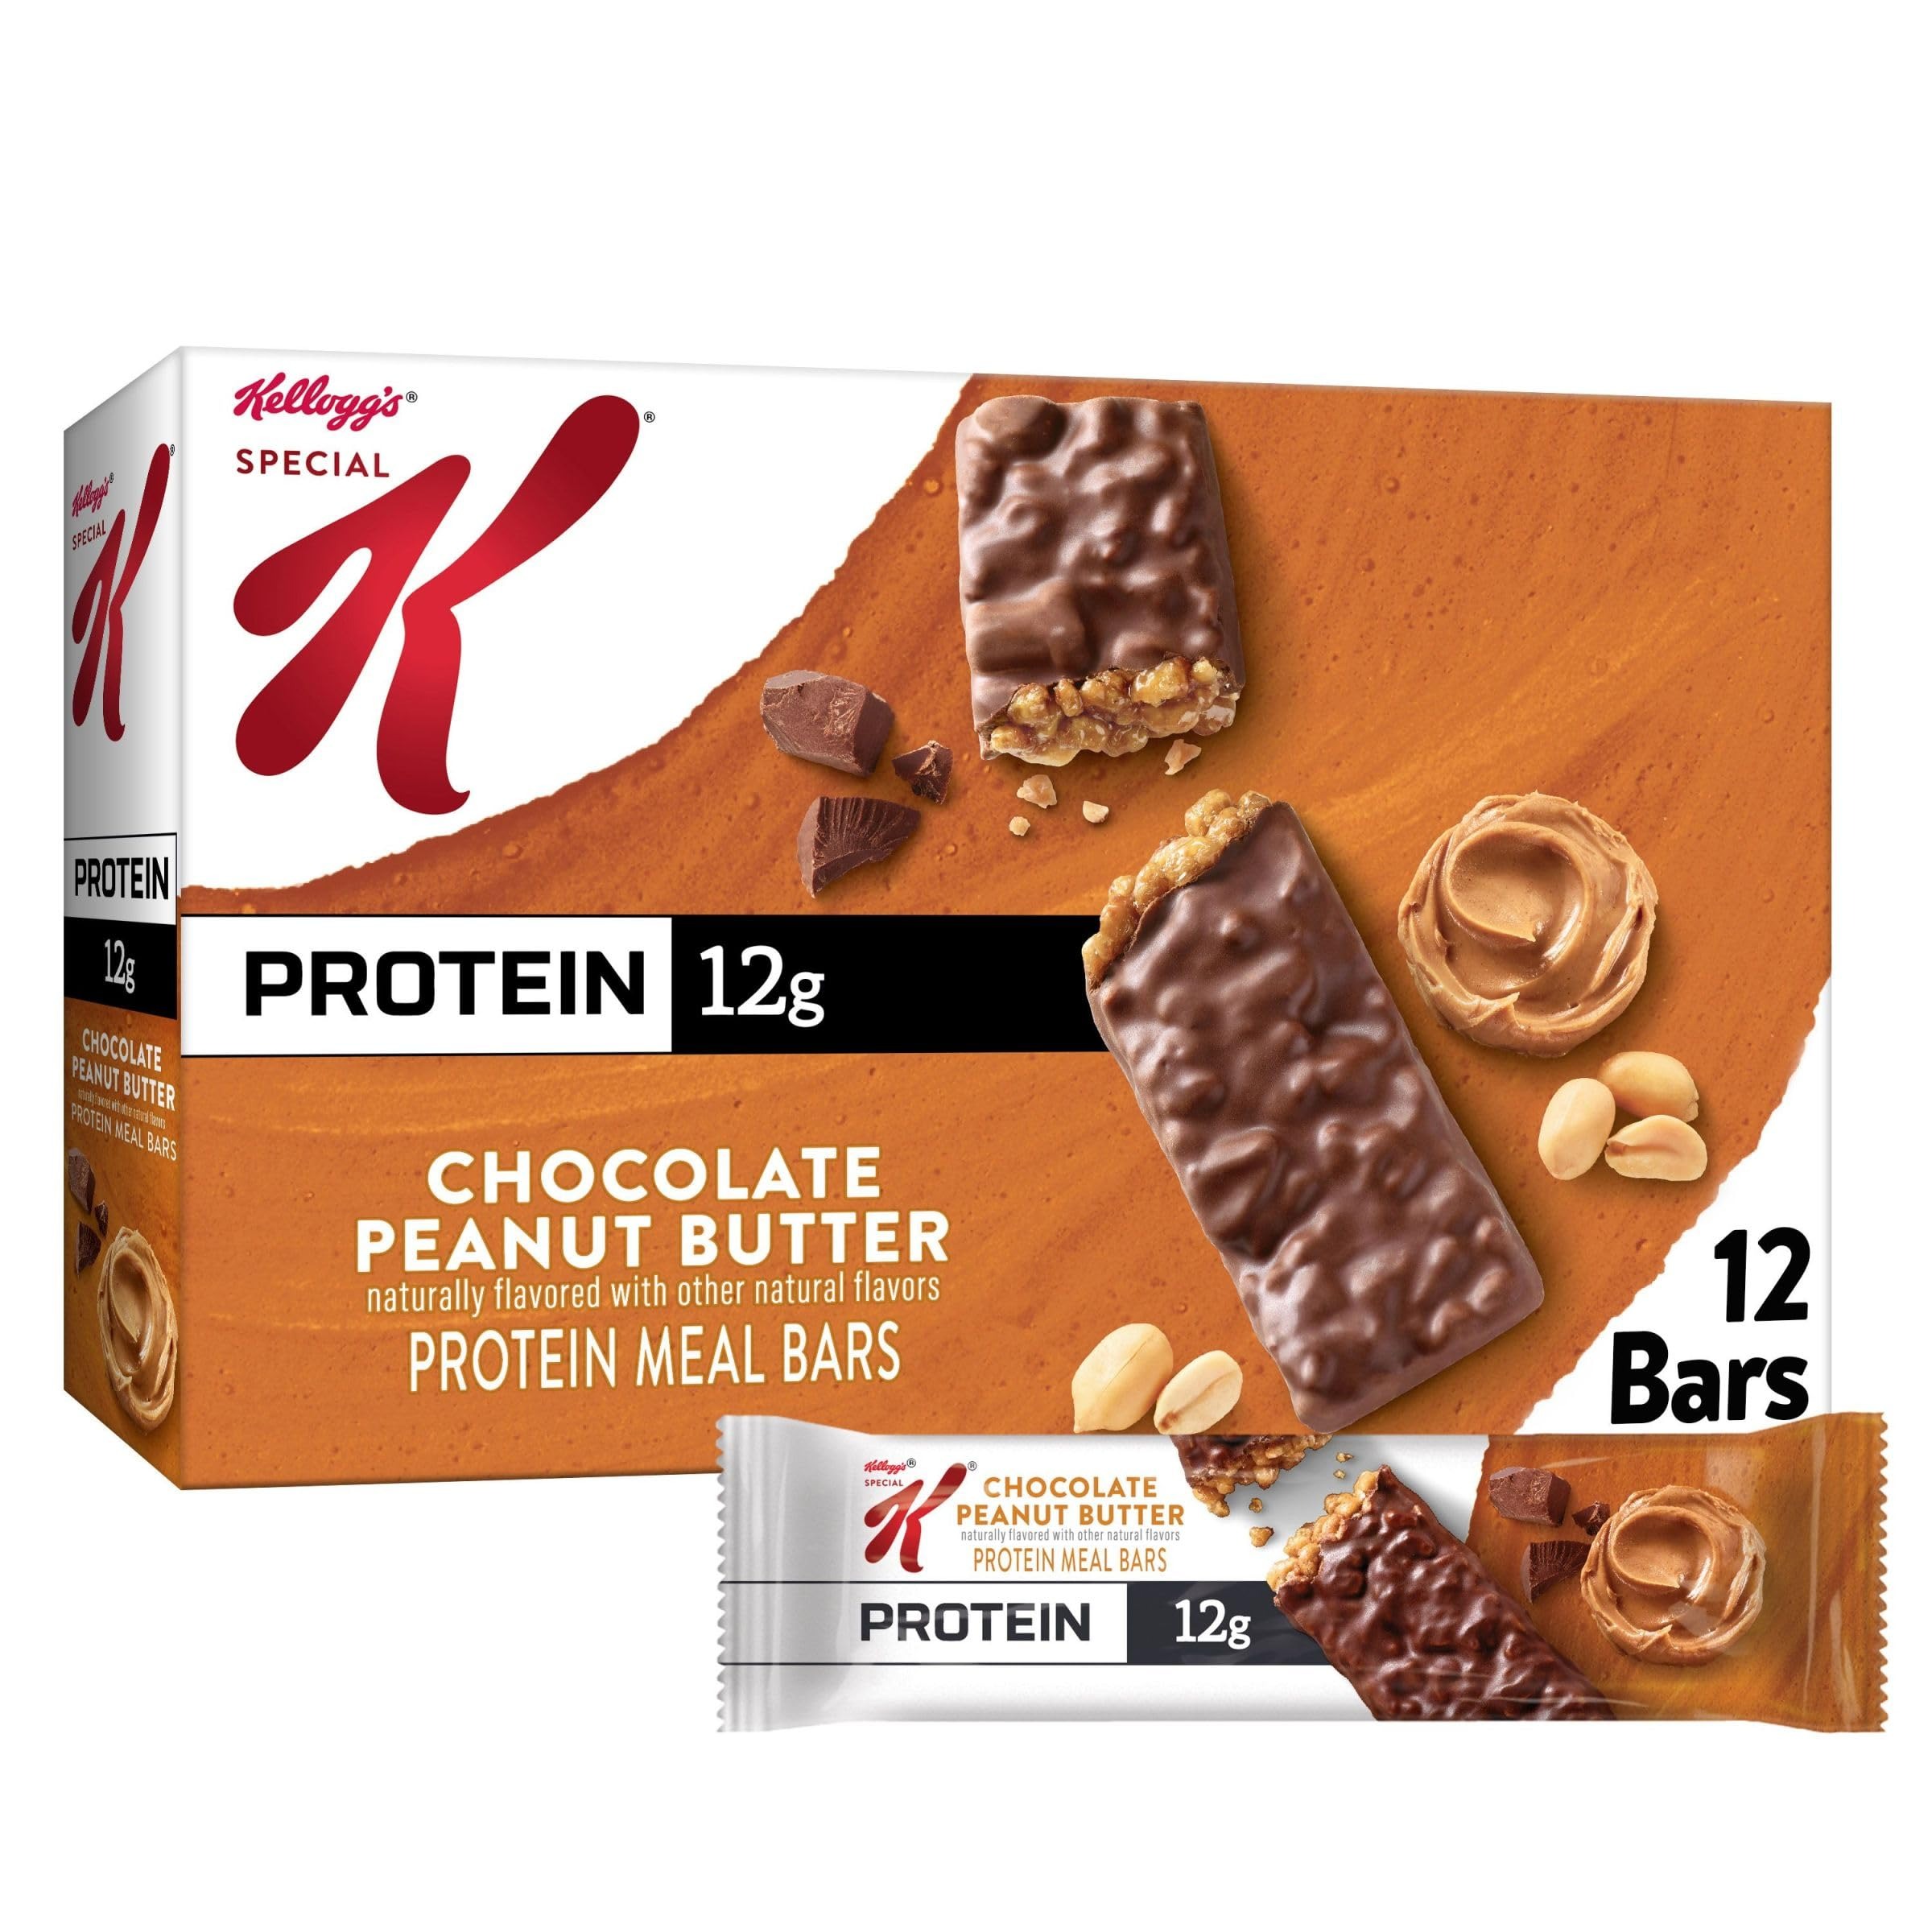
Item Name: Kellogg's Special K Protein Bars, 12g Protein Snacks, Meal Replacement, Value Size, Chocolate Peanut Butter, 19oz Box (12 Bars)
Bullet Point 1: Deliciously portable protein meal bar made to fuel and fill you up without slowing you down
Bullet Point 2: Satisfies taste buds with rich, chocolatey coating outside and creamy peanut butter inside
Bullet Point 3: 12g protein (22% daily value, 4.5g saturated fat); Contains peanut, milk, almond and wheat ingredients; May contain other tree nuts
Bullet Point 4: Energizing, satisfying meal or snack for work, errands, pre workout and more; Stash in desk, car, and bag for when hunger strikes
Bullet Point 5: Includes 1, 19oz box of 12 convenient, ready-to-eat meal bars; Individually wrapped for freshness and great taste
Value: 19.0
Unit: Ounce

Price: 10.465